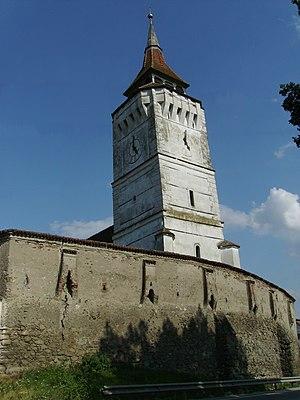
Les églises fortifiées de Transylvanie sont spécifiques aux villages saxons et sicules situés dans le sud-est de la Transylvanie. Autrefois au nombre d'environ 300, les églises fortifiées de Transylvanie ont joué un rôle à la fois religieux et militaire pendant plus de cinq siècles. Comptant environ 150 édifices au début du XXIᵉ siècle, les églises fortifiées de Transylvanie se trouvent au cœur de l'un des plus denses systèmes de fortifications médiévales bien préservées du continent européen.
Une église fortifiée est un « édifice cultuel pourvu d'organes de défense active caractéristiques, généralement parfaitement identifiables par référence à la typologie des appareils militaires ». Ces églises doivent avoir des fortifications indépendantes de celles d'une ville ou d'un château fort.
Voici la liste des localités transylvaines saxonnes et sicules où l'on trouve des églises fortifiées.